Geraldo Júlio

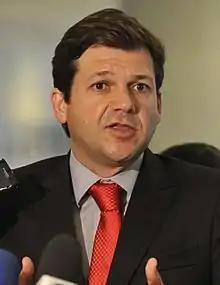
Júlio in 2012

Geraldo Júlio de Mello Filho (born 19 March 1971) is a Brazilian politician and a former mayor of Recife, Pernambuco. He is a member of the Brazilian Socialist Party.